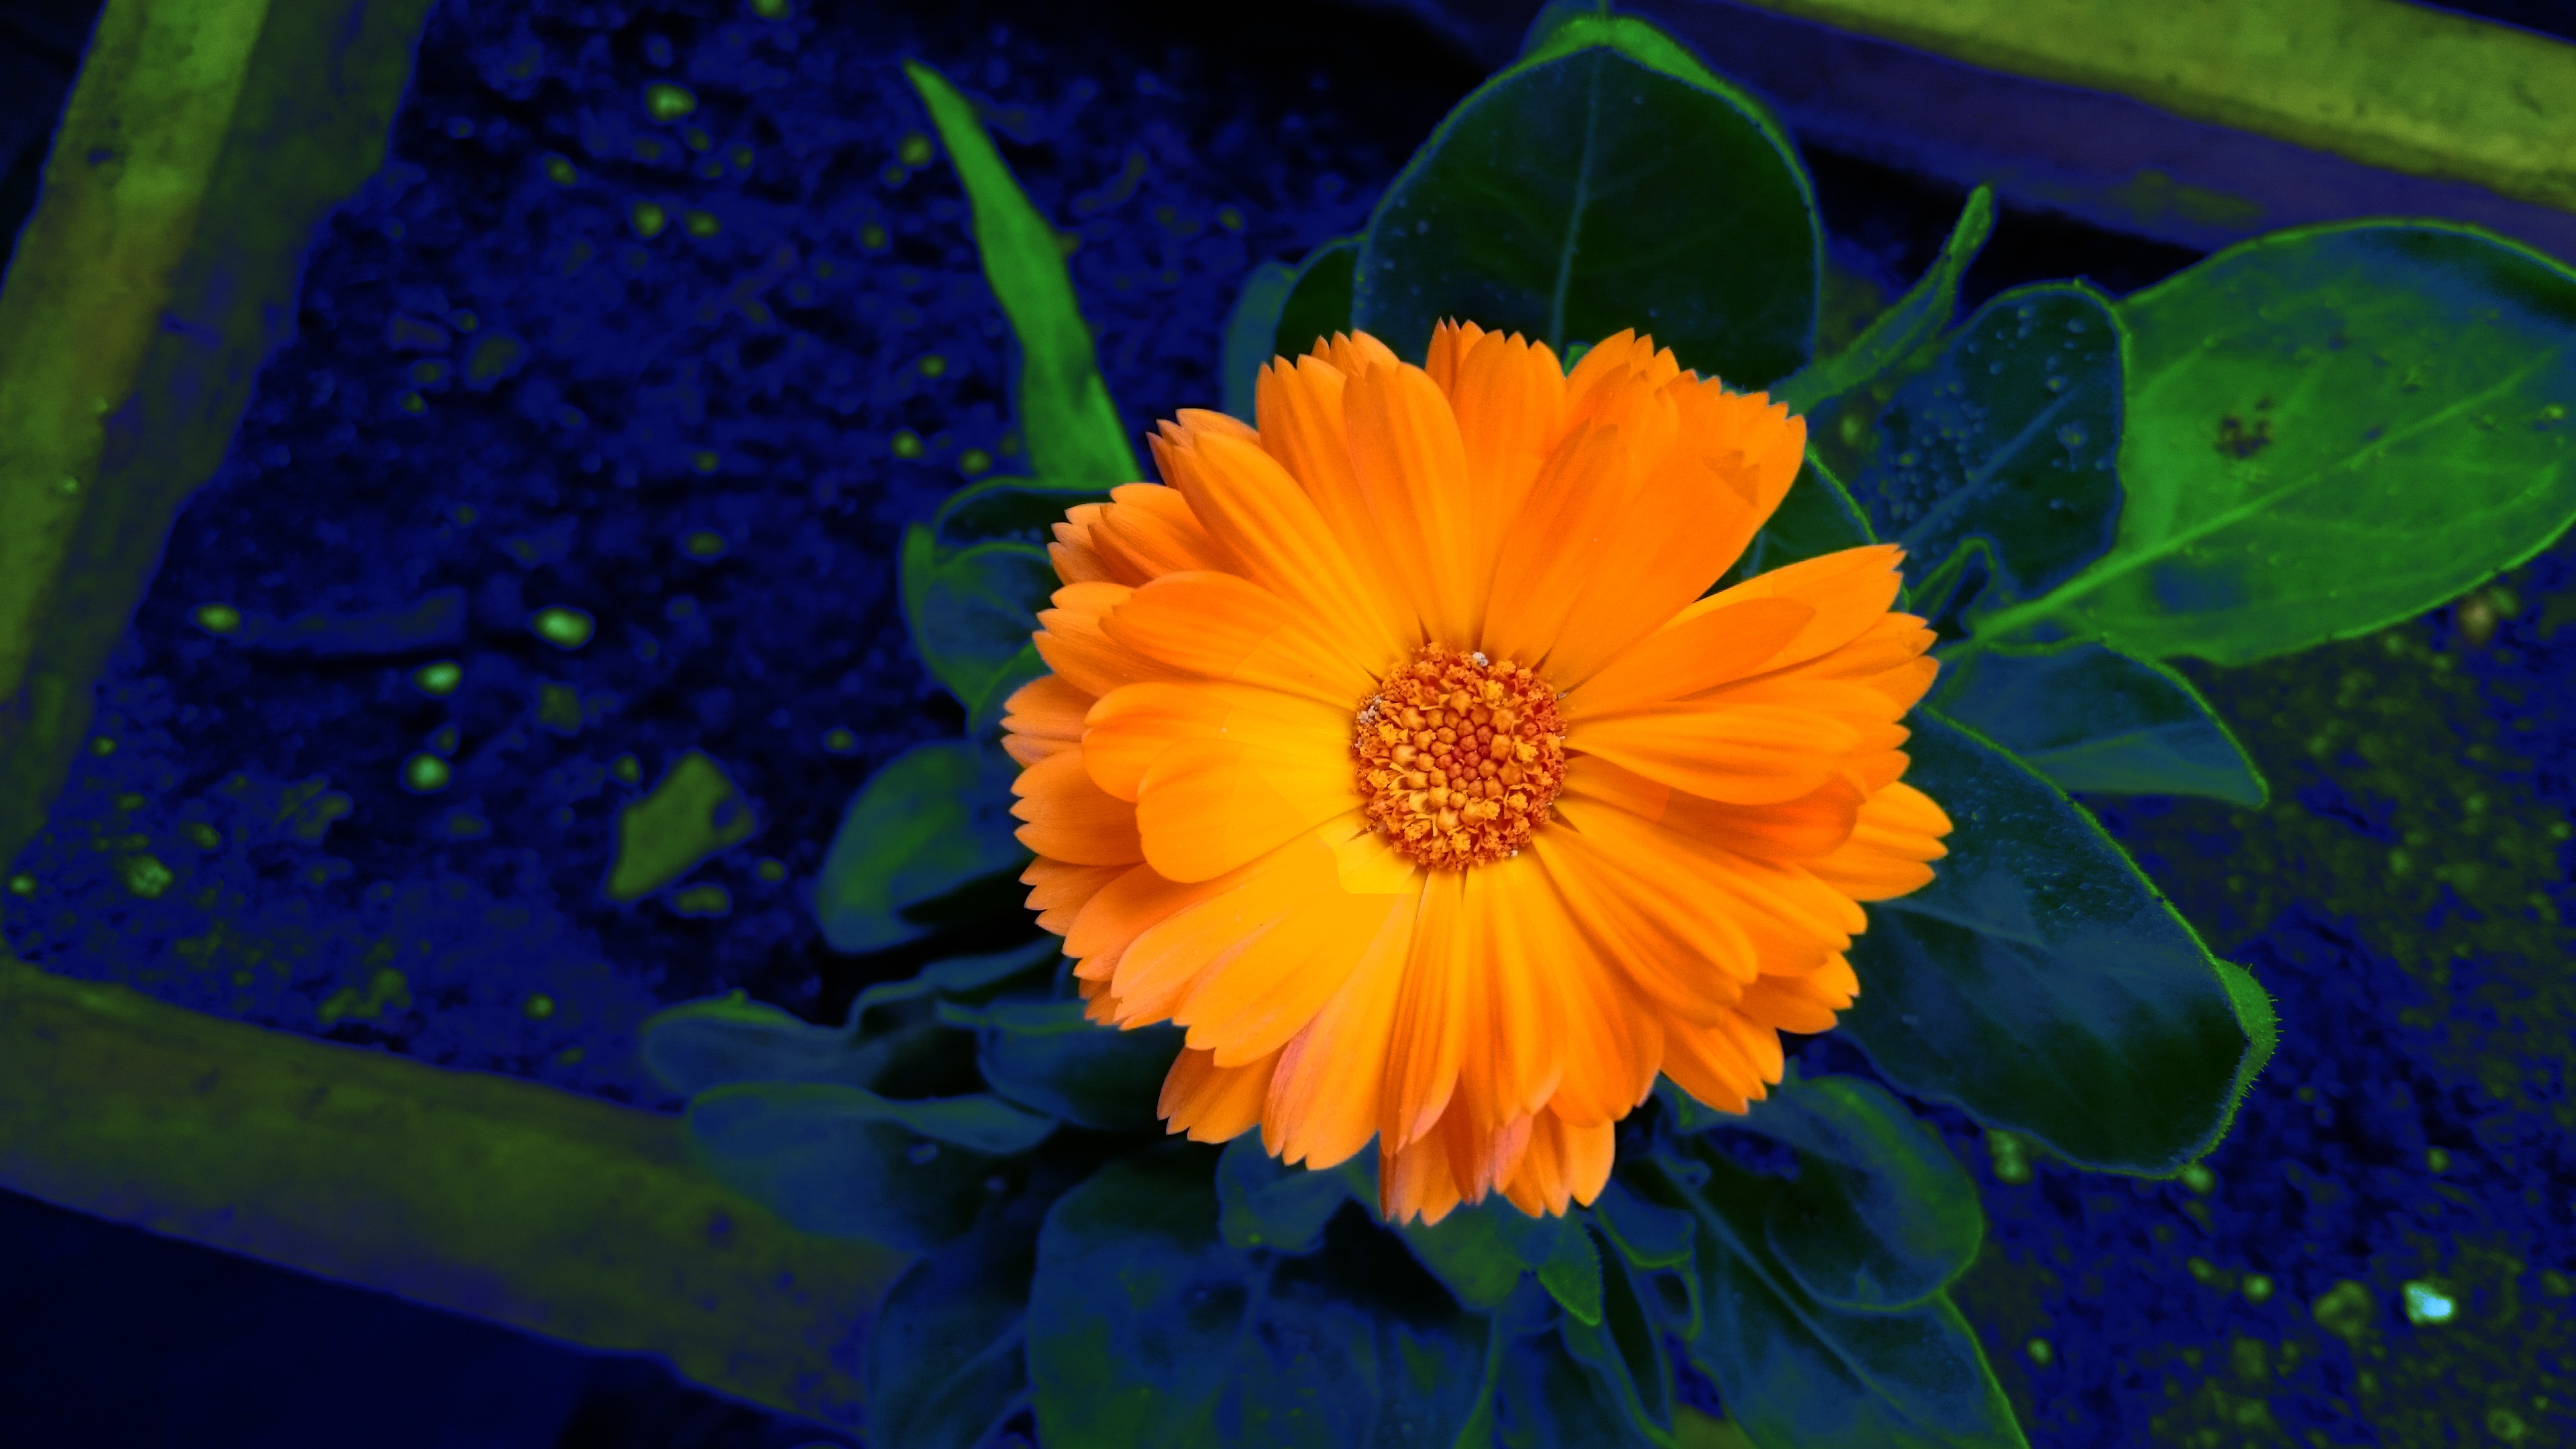
nature, plant, leaf, flower, petal, orange, botany, colorful, yellow, flora, wildflower, macro photography, color splash, flowering plant, daisy family, calendula, annual plant, land plant